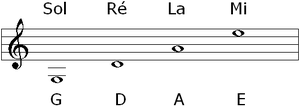
Violin / Stemning
Strengenes stemning
Violinen er et strygeinstrument med fire strenge, stemt i kvinter: G, D1, A1 og E2, hvor A-strengen således stemmes i kammertonen. Den er sopran-instrumentet blandt strygeinstrumenterne. Violinen er det instrument der, bortset fra klaveret, er skrevet flest værker til.